Magnetite

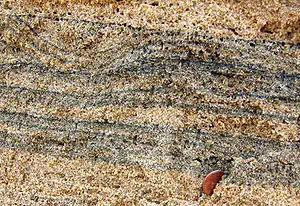
Magnetite and other heavy minerals (dark) in quartz beach sand (Chennai, India)

Magnetite is sometimes found in large quantities in beach sand. Such black sands (mineral sands or iron sands) are found in various places, such as Lung Kwu Tan in Hong Kong; California, United States; and the west coast of the North Island of New Zealand. The magnetite, eroded from rocks, is carried to the beach by rivers and concentrated by wave action and currents. Huge deposits have been found in banded iron formations. These sedimentary rocks have been used to infer changes in the oxygen content of the atmosphere of the Earth.